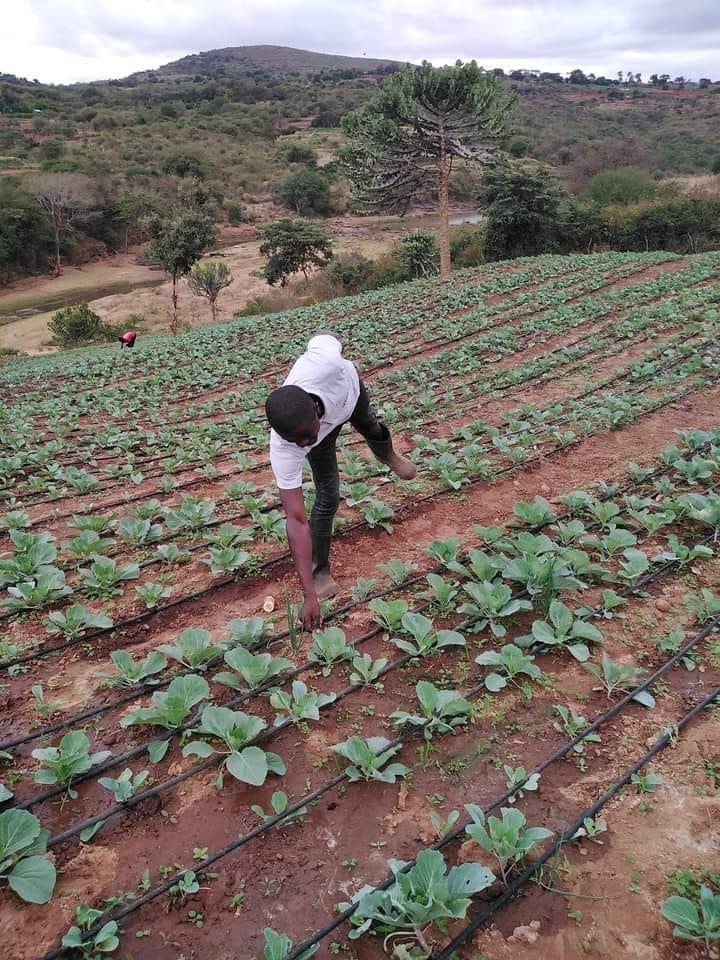
Kijana wa kiume akiwa katika shamba lililopandwa mazao ambayo ni mboga za majani kukiwa na mabomba marefu yaliyotobolewa yanayodondosha matone ya maji. Kijana huyo akiwa anakagua kama mazao yapo tayari kwa kupelekwa masokoni kwa ajili ya kuuzwa.